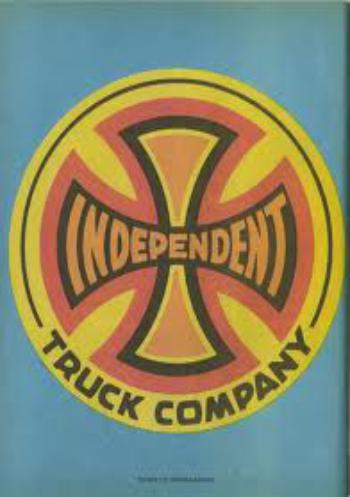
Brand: Independent Truck
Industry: Clothes